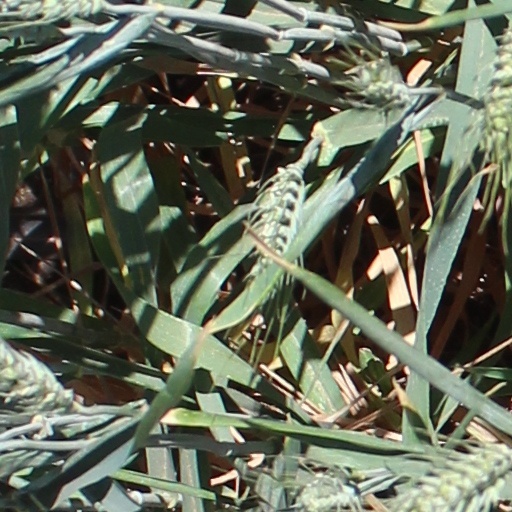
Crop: wheat